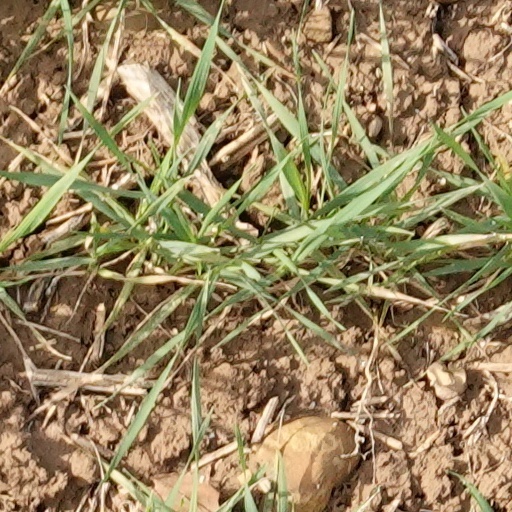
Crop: wheat